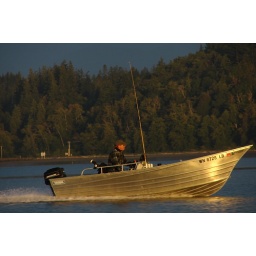
Tim in the beach house boat